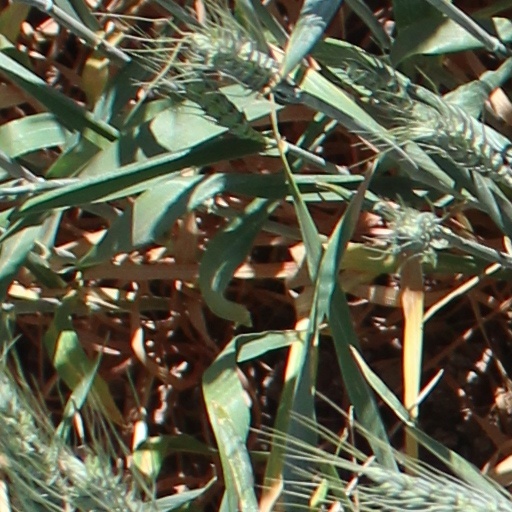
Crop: wheat